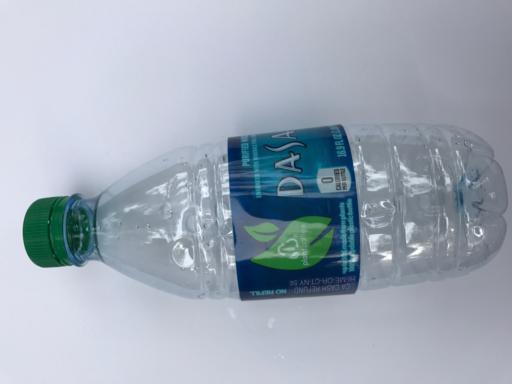
Label: plastic